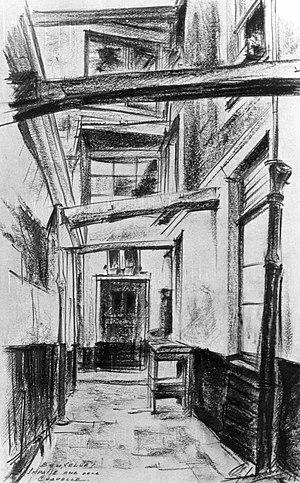
L'Impasse dans la rue de la Chapelle à Bruxelles, dessin de 1939, par Léon van Dievoet, architecte à Bruxelles.
De nombreuses impasses que l'on nomme gank en néerlandais s'enchevêtraient jadis dans le tissus des voies urbaines bruxelloises. Beaucoup ont disparu, mais un certain nombre d'entre elles existent jusqu'à nos jours.
Léon Van Dievoet est un architecte, artiste-peintre, graveur et dessinateur belge, chevalier des ordres de Léopold et de la Couronne.
L’église Notre-Dame de la Chapelle est une église belge située dans le quartier historique de Bruxelles les Marolles. C'est l'un des monuments de la ville dont les racines historiques sont les plus anciennes.